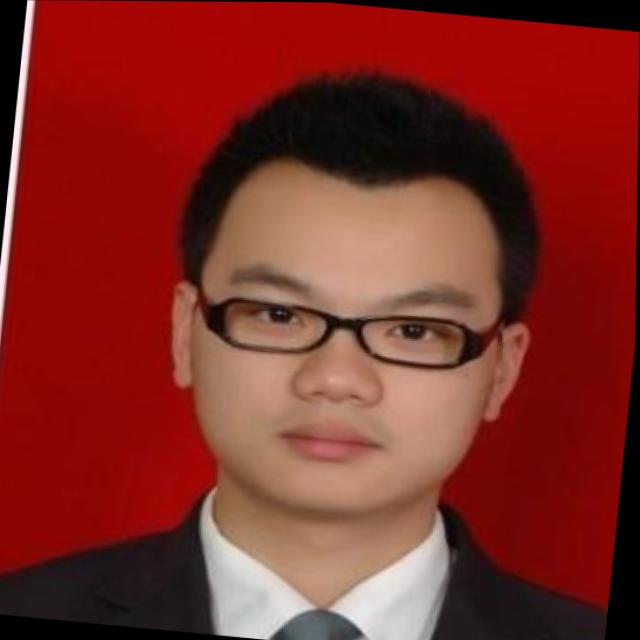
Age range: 21-44